Bob Hoffman (sports promoter)

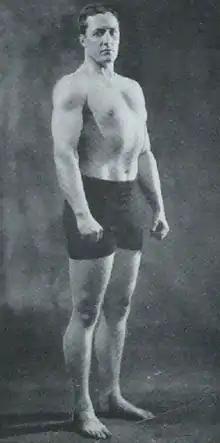
Hoffman in 1933

Robert Collins Hoffman (November 9, 1898 – July 18, 1985) was an American entrepreneur who rose to prominence as the owner of York Barbell. He founded magazines such as "Muscular Development" and "Strength & Health", and was the manufacturer of a line of bodybuilding supplements. Hoffman promoted bodybuilders like John Grimek and Sigmund Klein, coached the American Olympic Weightlifting Team between 1936 and 1968, and was a founding member of the President's Council on Physical Fitness and Sports.